Lust

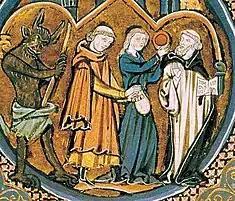
A demon satiating his lust in a 13th-century manuscript

According to the "Catholic Encyclopedia", a Christian's heart is lustful when "venereal satisfaction is sought for either outside wedlock or, at any rate, in a manner which is contrary to the laws that govern marital intercourse". Pope John Paul II said that lust devalues the eternal attraction of male and female, reducing personal riches of the opposite sex to an object for gratification of sexuality.